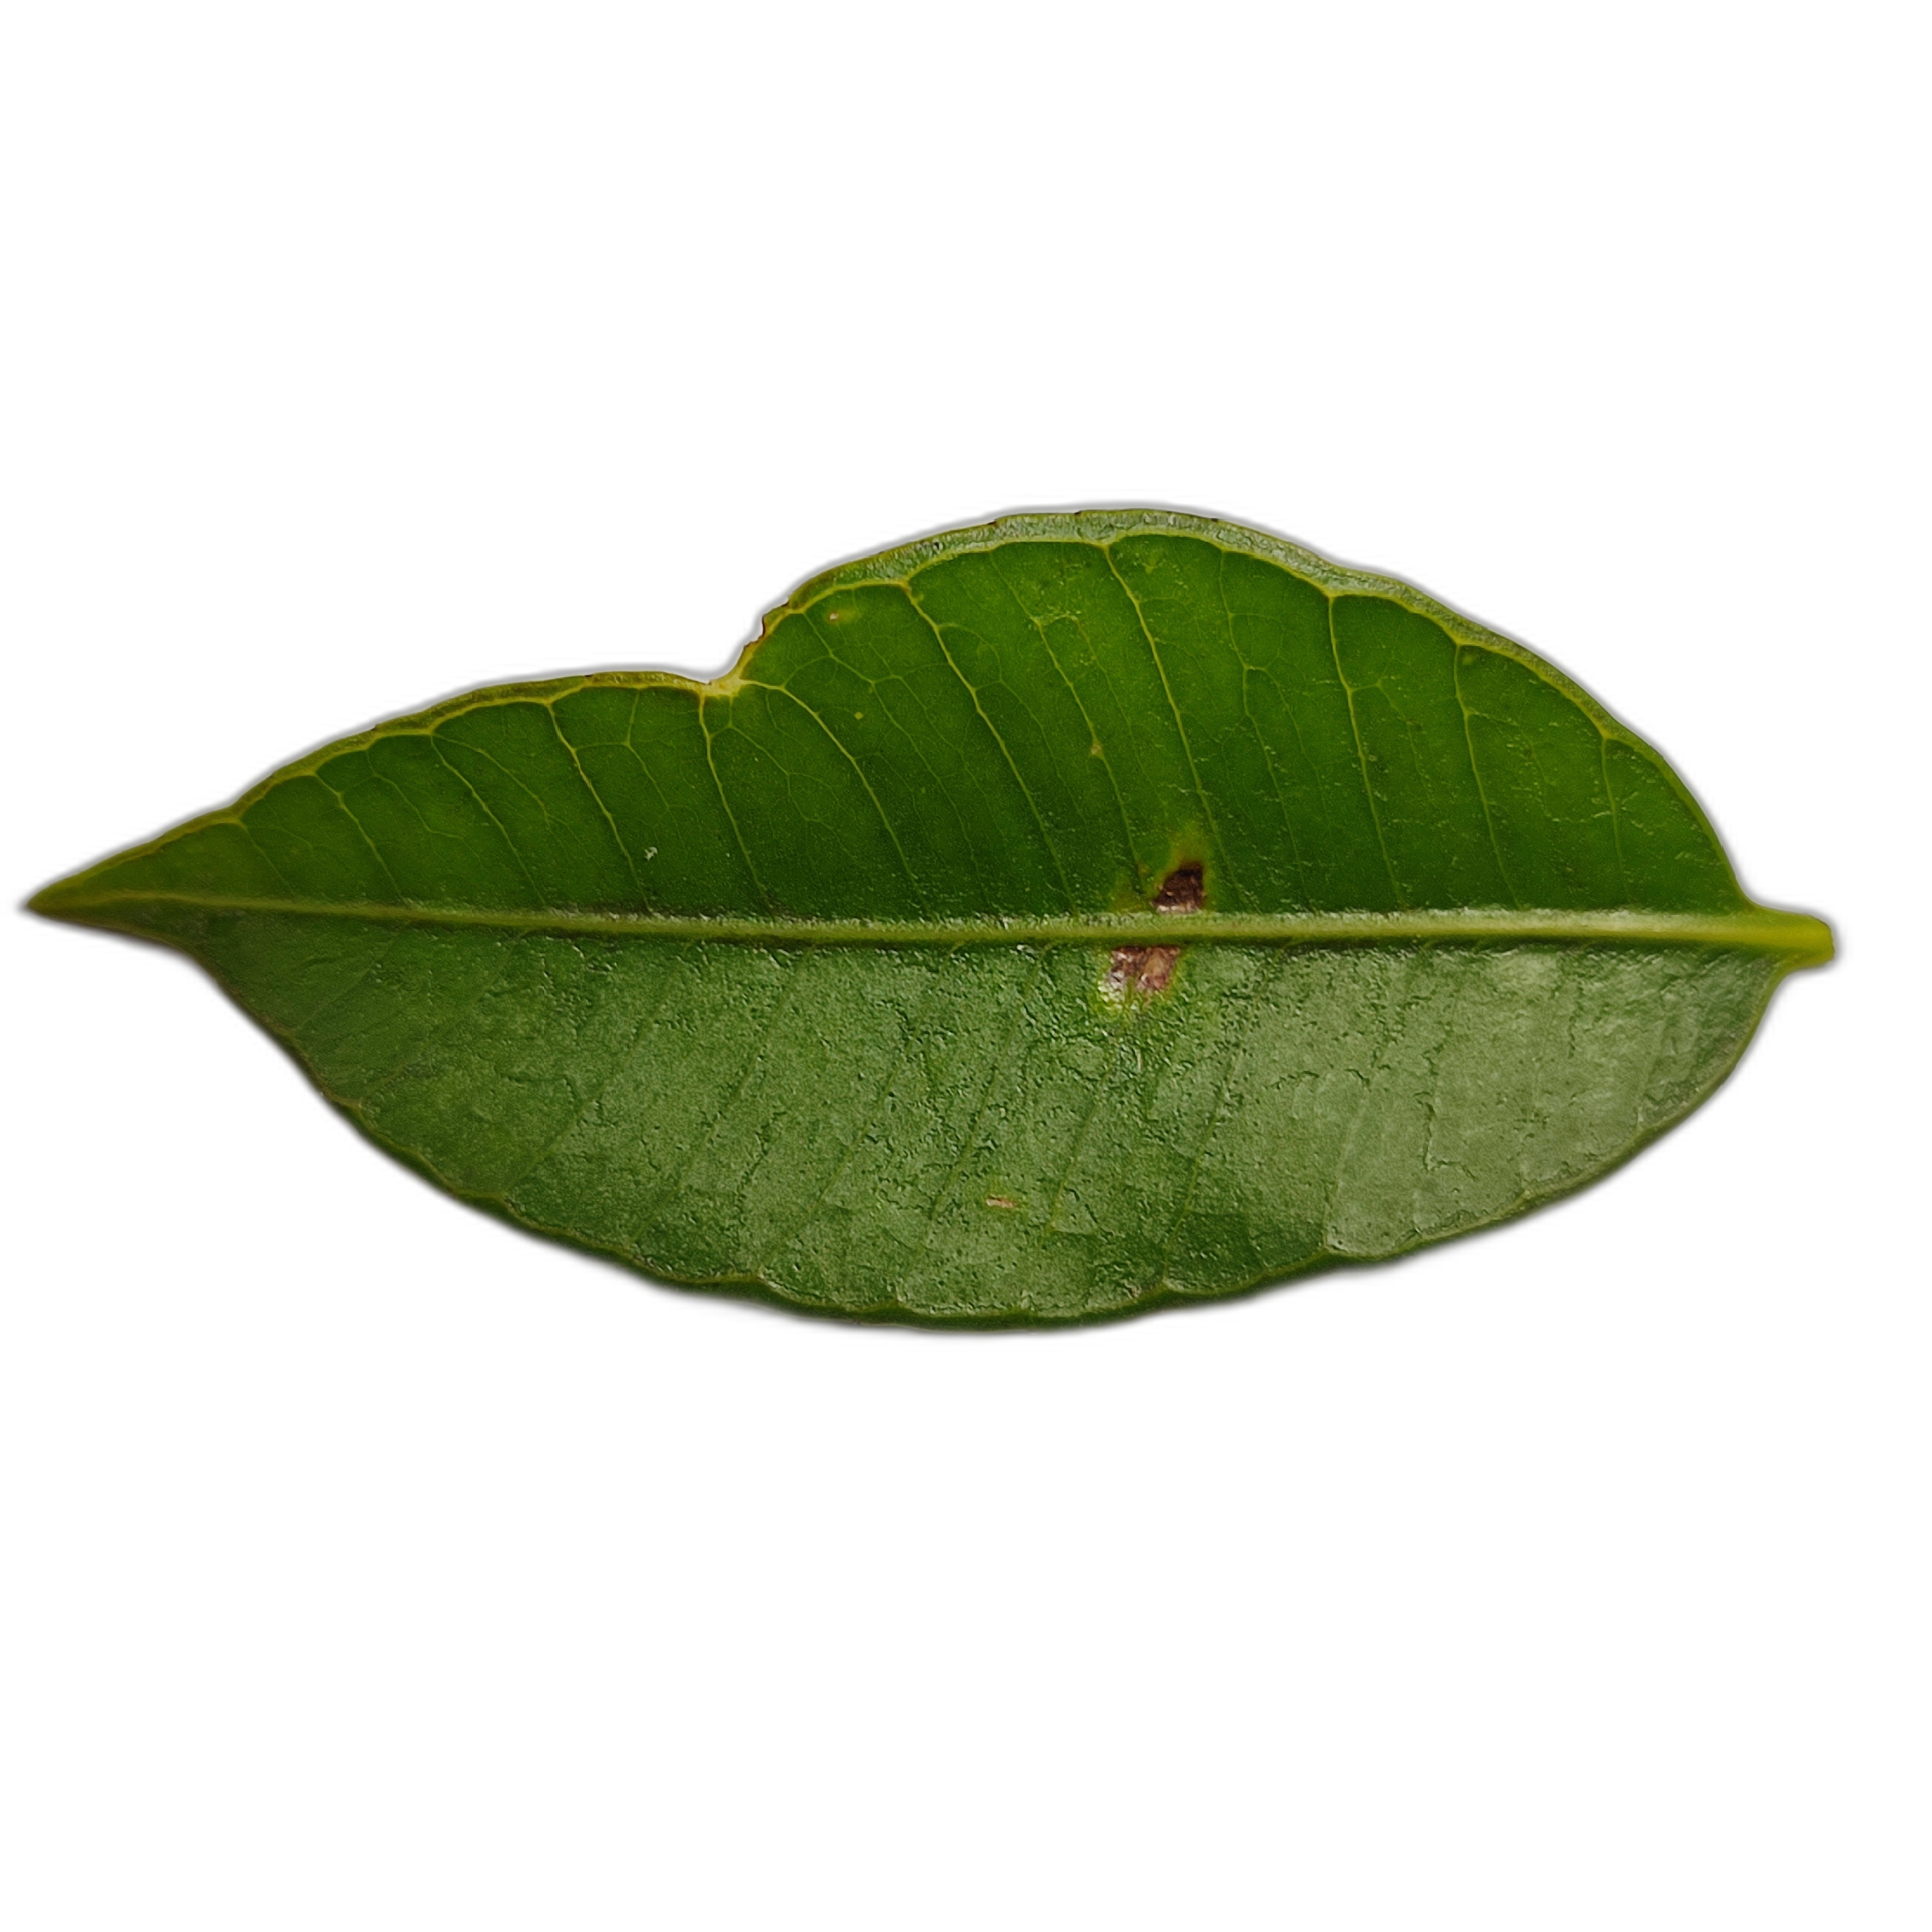
Label: healthy